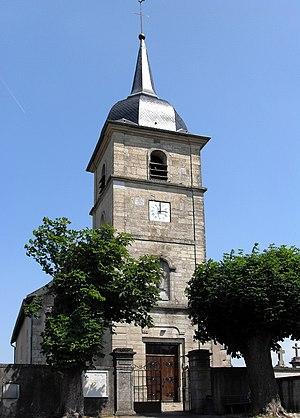
L'église de la Nativité-de-Notre-Dame à La Neuveville-sous-Châtenois
L'église de La Neuveville-sous-Châtenois, située dans les Vosges, est un édifice religieux catholique, ayant pour vocable la Vierge, Notre-Dame.
La Neuveville-sous-Châtenois est une commune française située dans le département des Vosges en région Grand Est.